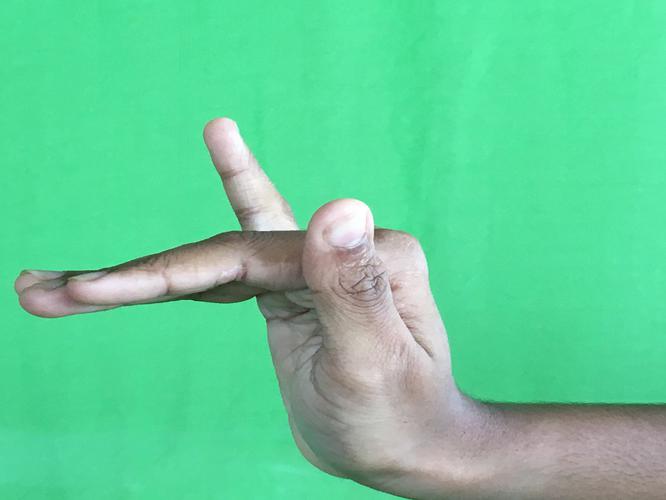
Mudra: Mrigasirsha
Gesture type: single_hand